Audi A5

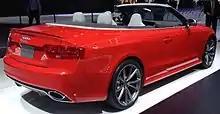
Audi RS5 Cabriolet

The RS5 Cabriolet was unveiled at the 2012 Paris Motor Show. Production of the RS5 ended permanently in June 2015. A race version of the S5, the RS5 has a valved exhaust whose note can be tuned to suit driving conditions and personal preference. The RS5 has a naturally aspirated 4.2 V8 that produces .